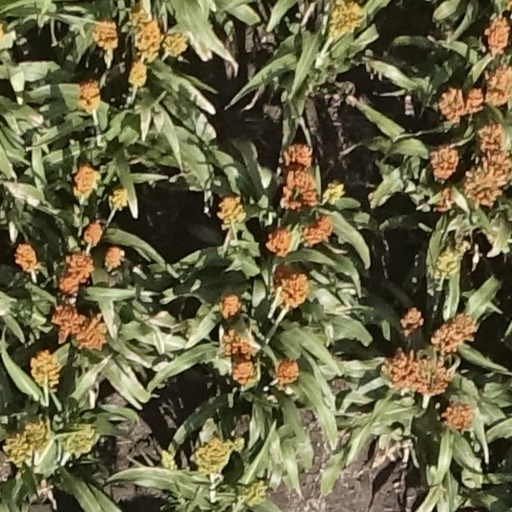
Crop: sorghum